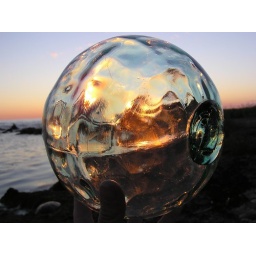
sunset in the glass ball